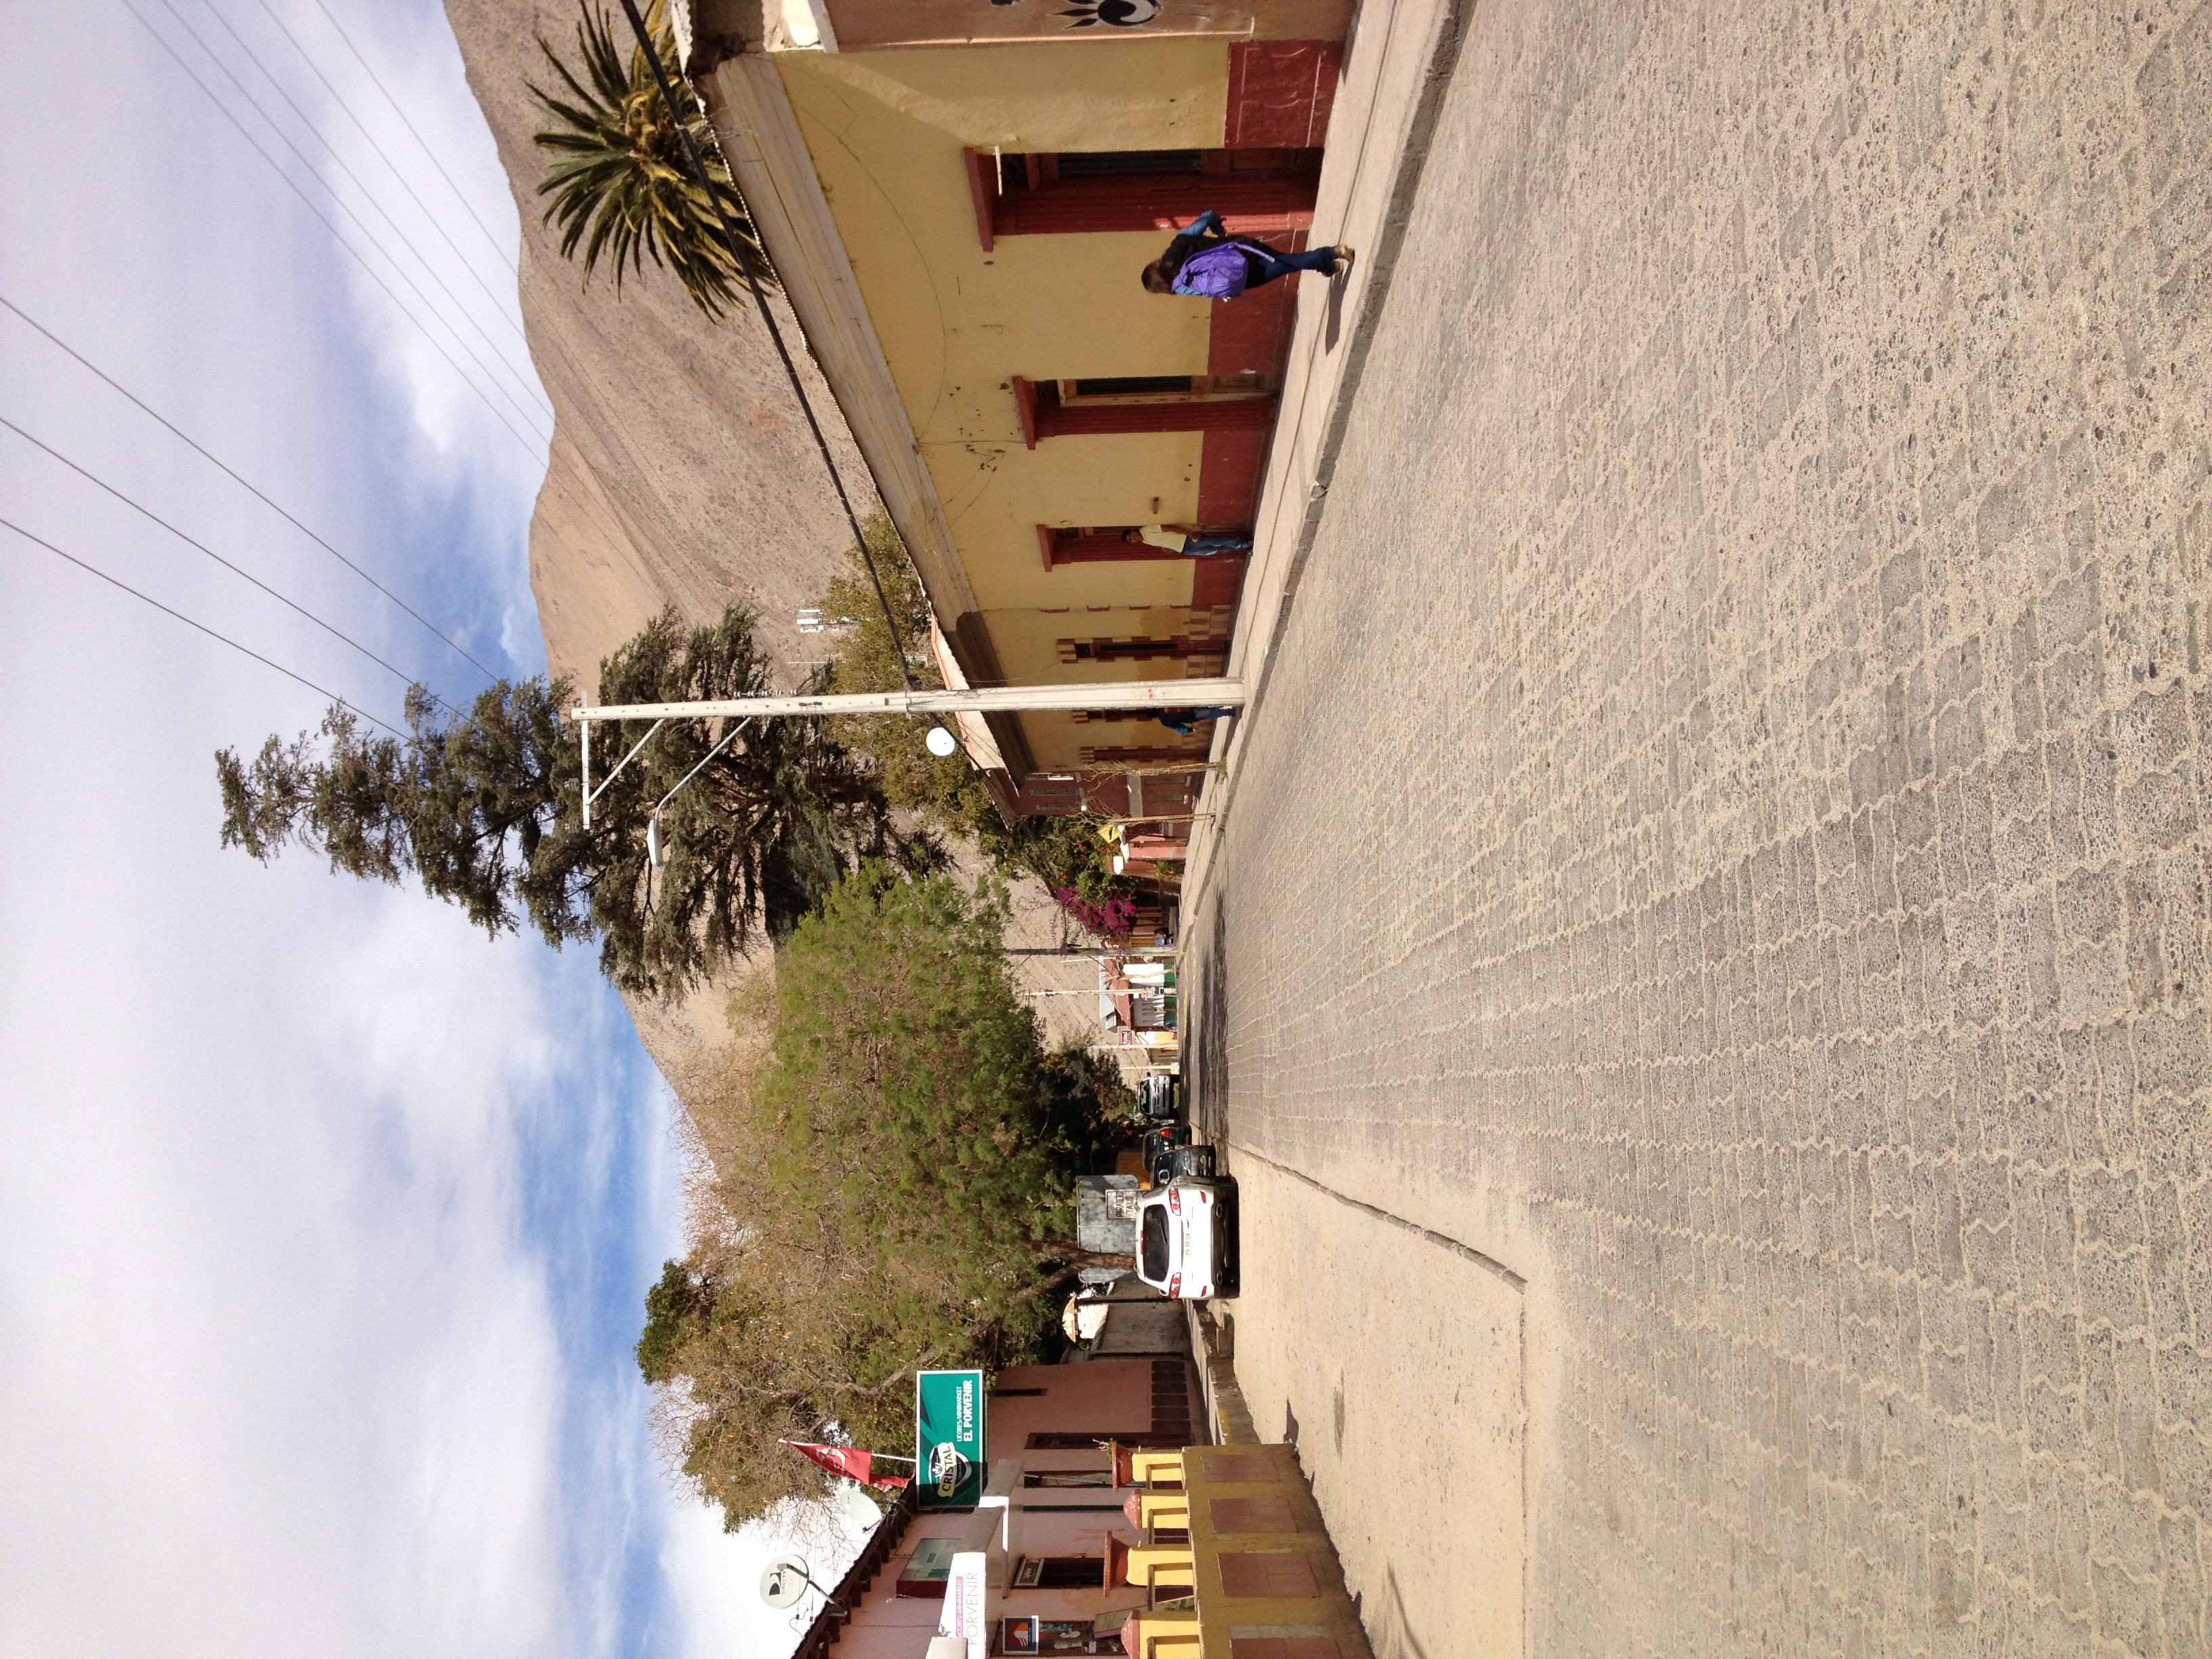
road, street, town, city, walkway, downtown, vacation, village, suburb, lane, estate, neighbourhood, road surface, residential area, human settlement